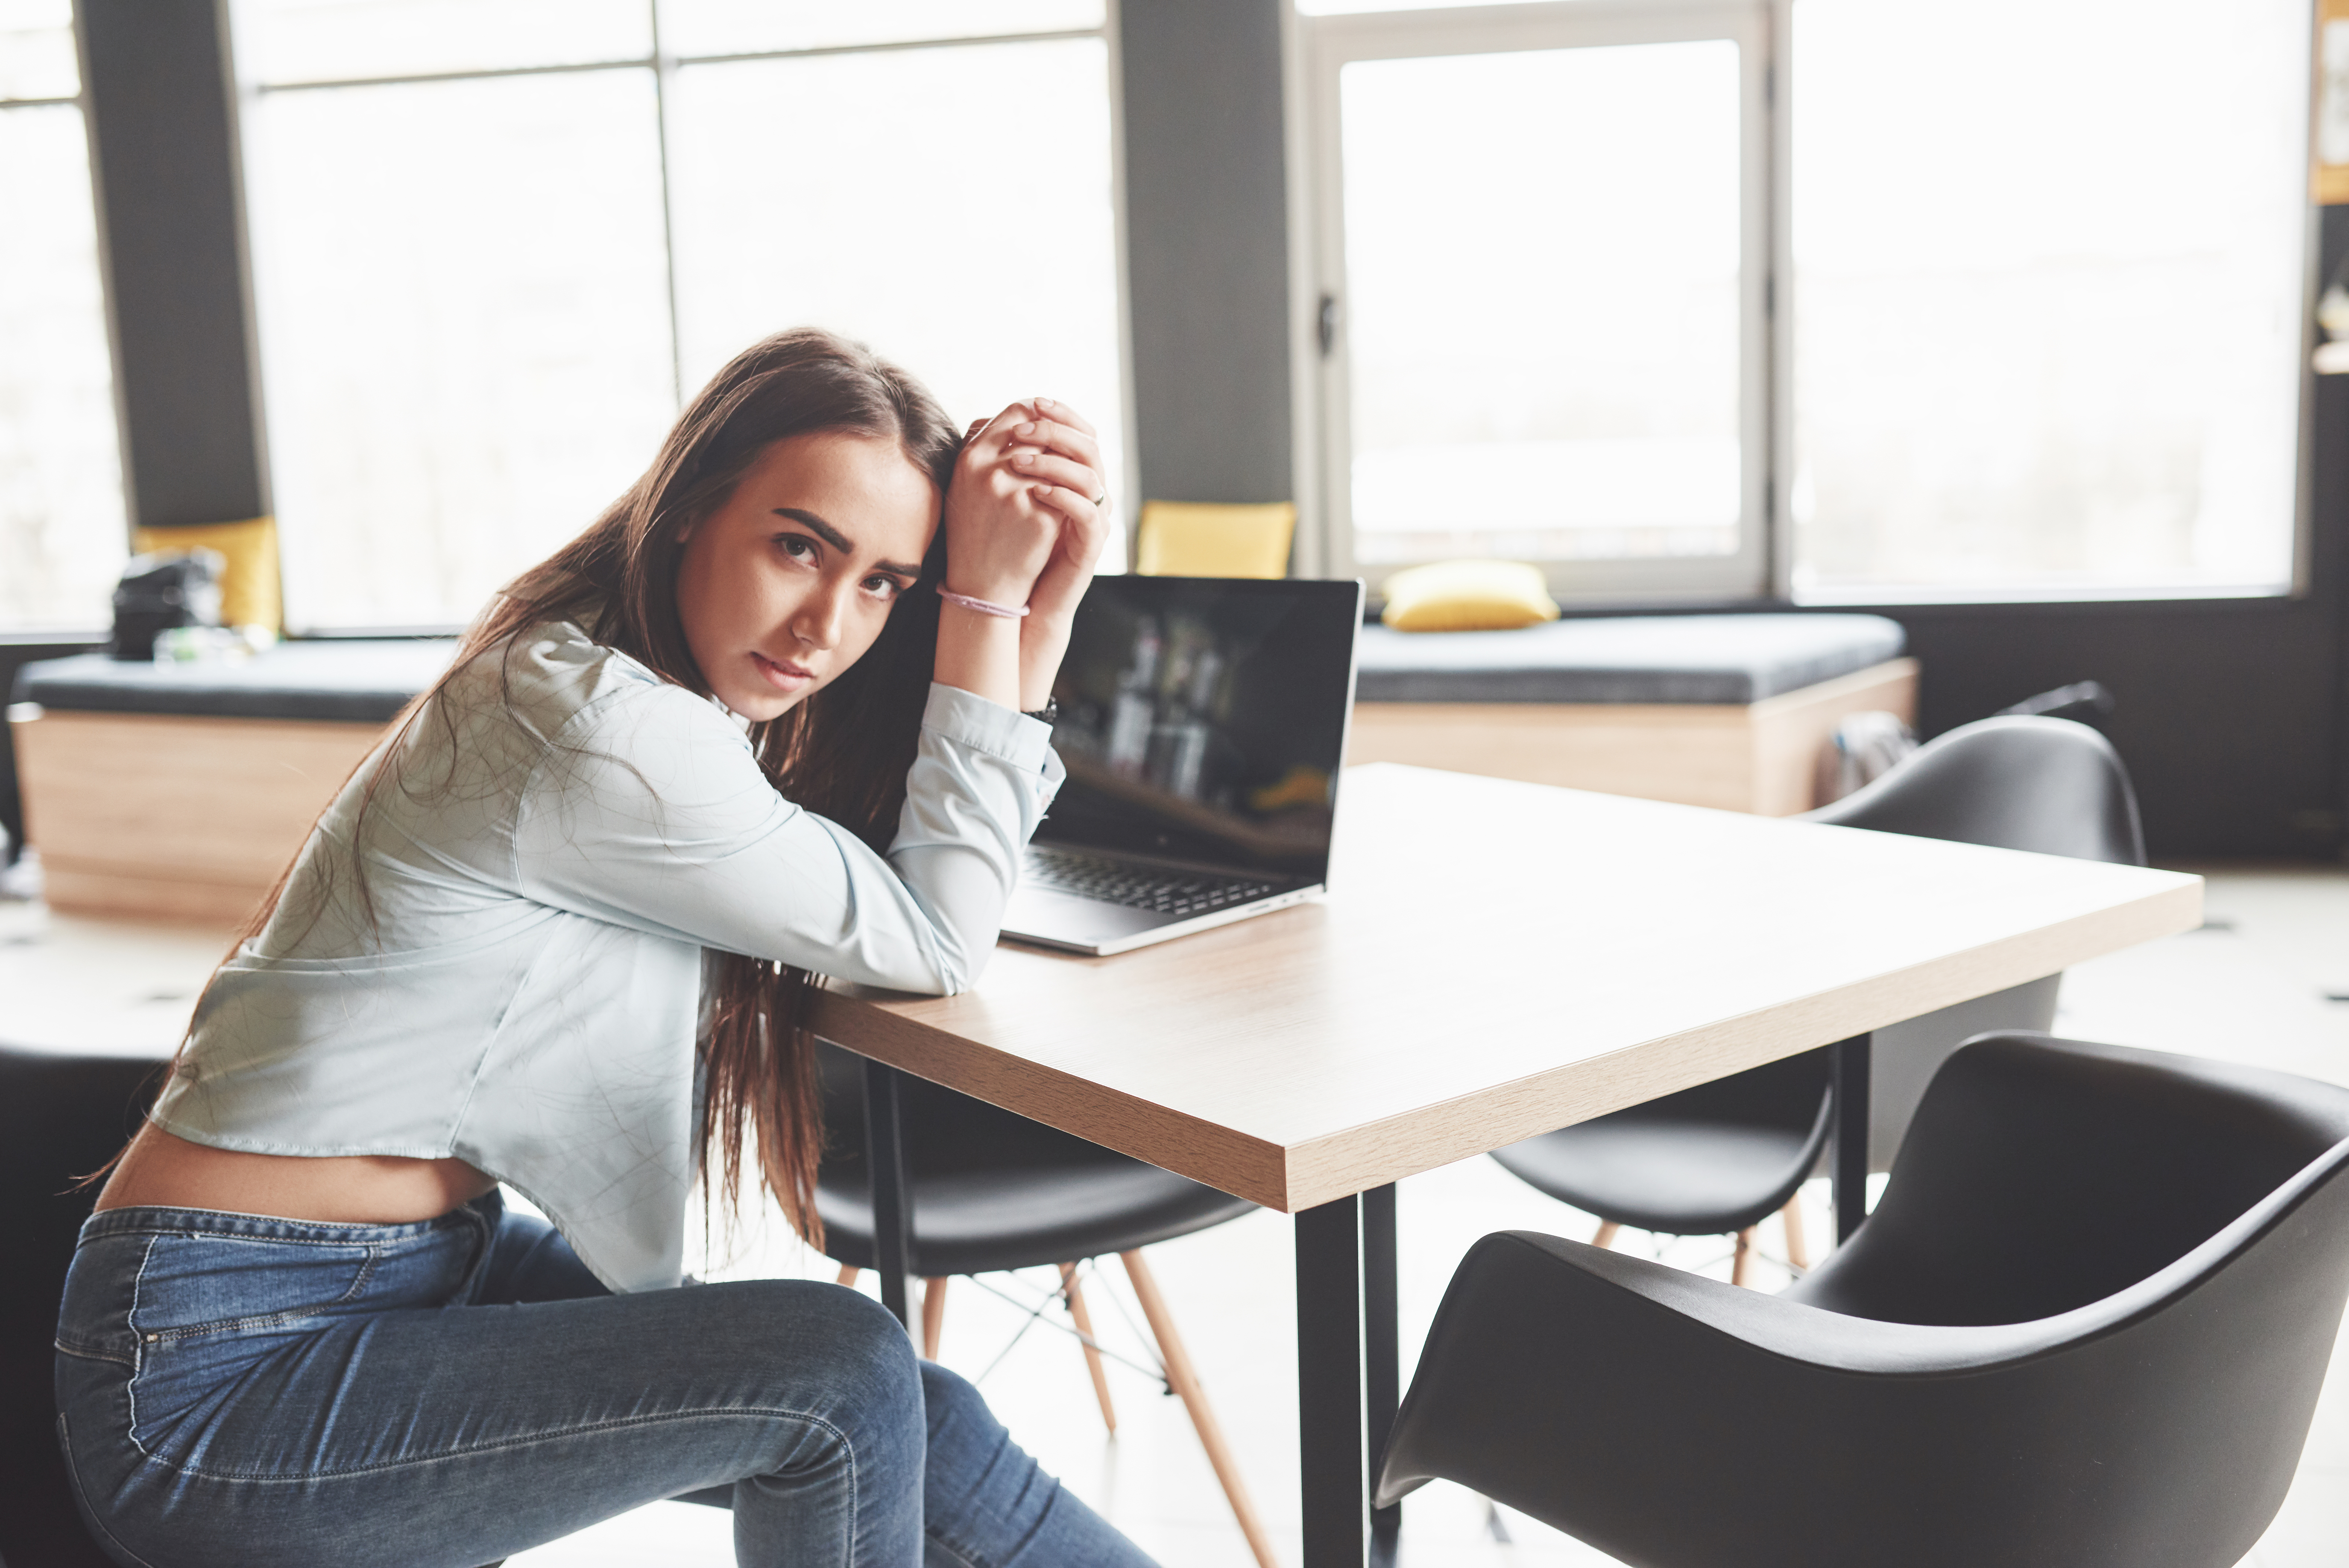
beautiful, business, cafe, campus, casual, caucasian, coffee, communication, computer, cup, curly hair, desk, education, female, girl, happy, indoors, internet, alone, attractive, brunette, businesswoman, candid, concentrated, connection, copy space, cute, device, finance, focused, freelance, freelancer, gadget, laptop, leisure, lifestyle, longhaired, model, modern, one, online, pensive, sitting, furniture, office, table, room, technology, electronic device, student, employment, job, white collar worker, interior design, computer desk, learning, chair